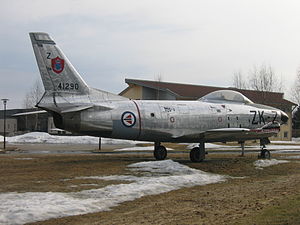
North American F-86D Sabre / Brugere
F-86K i norske farver
North American F-86D Sabre var en transonisk altvejrs jetjager som tjente ved United States Air Force og andre luftvåben. Selv om flyet var baseret på North Americans F-86 Sabre dagjager, havde F-86D kun cirka 25 procent dele til fælles med andre Sabre-udgaver; det havde et større skrog, en kraftigere motor med efterbrænder, og et radaranlæg; radomen gav flyet den karakteristiske 'hundesnude'.